327th Air Division

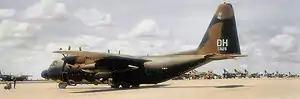
Division C-130E at CCK

The origins of the division's reactivation on Taiwan lie with Air Task Force 13 (Provisional). Air task forces had been active on Taiwan as early as 1955, under the command of then-Brigadier General Benjamin O. Davis, Jr. General Davis was the vice commander of Thirteenth Air Force, and had the additional duty as commander of Air Task Force 13 when it was activated. The task force formed the air component of the United States Taiwan Defense Command.